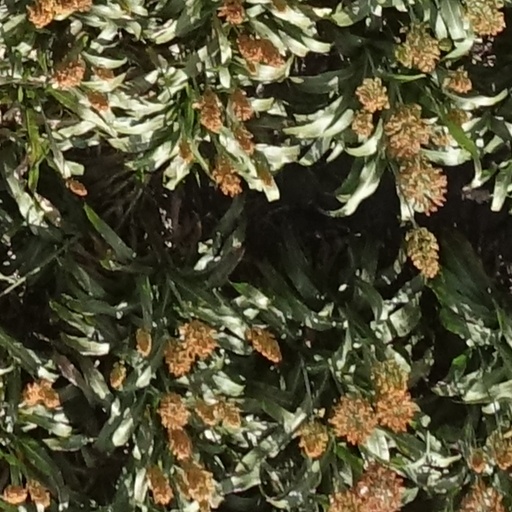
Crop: sorghum